UV coloration in flowers

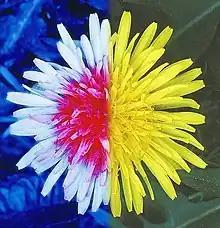
Dandelion under both UV light coloration (left) and visible light coloration (right).

UV coloration is a natural phenomenon that leads to unique interactions between organisms that have evolved the ability to perceive these wavelengths of light. It serves as one method to attract pollinators to the flower along with scent, shape, and nectar quality. Flowers are known for their range of visible colors that humans can see with their eyes and observe an array of different shades and patterns. The naked eye cannot see the ultraviolet coloration many flowers employ to bring attention to themselves. By either reflecting or absorbing UV light waves, flowers are able to communicate with pollinators. This allows plants that may require an animal pollinator to stand out from other flowers or distinguish where their flowers are in a muddied background of other plant parts. For the plant, it is important to share and receive pollen so they can reproduce, maintain their ecological role, and guide the evolutionary history of the population.